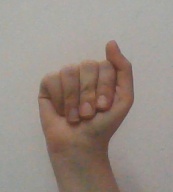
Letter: saad